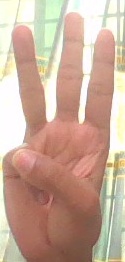
ASL sign: 6